Perestroika

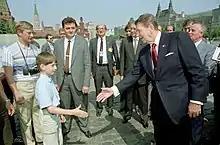
A young boy and Ronald Reagan in Red Square, Moscow, 1988

During the 1980s and 1990s the United States President George H. W. Bush pledged solidarity with Gorbachev, but never brought his administration into supporting Gorbachev's reform. In fact, "no bailout for Gorbachev" was a consistent policy line of the Bush administration, further demonstrating the lack of true support from the West. President Bush had a financial policy to aid "perestroika" that was shaped by a minimalist approach, foreign-policy convictions that set Bush up against other U.S. internal affairs, and a frugal attitude, all influencing his unwillingness to aid Gorbachev. Other factors influenced the West's lack of aid, for example; the "in-house Gorbi-skeptics" advocacy, the expert community's consensus about the undesirability of rushing U.S. aid to Gorbachev, strong opposition to any bailout at many levels including foreign-policy conservatives, the U.S. Congress, and the American public at large. The West seemed to miss an opportunity to gain significant influence over the Soviet government. The Soviets aided in the expansion of Western capitalism to allow for an inflow of Western investments, but the "perestroika" managers failed. President Bush had the opportunity to aid the Soviet Union in a way to bring closer ties between the governments, like Harry S. Truman did for many nations in Western Europe. Early on, as "perestroika" was getting under way, I felt like the West might come along and find it a sensible thing to do—easing Russia's difficult transition from totalitarianism to democracy. What I had in mind in the first place, was the participation [of the West] in conversion of defense industries, the modernization of light and food industries, and Russia's inclusion on an equal-member footing in the frameworks of the international economic relations... [U]nlike some democrats, I did not expect "manna from Heaven," but counted on the Western statesmen to use their common sense.President George H.W. Bush continued to dodge helping the Russians and the President of Czechoslovakia, Václav Havel, laid bare the linkage for the Americans in his address to a joint session of Congress on 21 February 1990: ... I often hear the question: How can the United States of America help us today? My reply is as paradoxical as the whole of my life has been: You can help us most of all if you help the Soviet Union on its irreversible, but immensely complicated road to democracy...[T]he sooner, the more quickly, and the more peacefully the Soviet Union begins to move along the road toward genuine political pluralism, respect for the rights of nations to their own integrity and to a working—that is a market—economy, the better it will be, not just for Czechs and Slovaks, but for the whole world.